Kurt Maflin

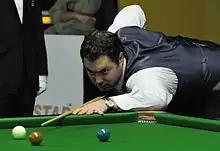
Kurt Maflin at 2013 German Masters

Maflin won three matches to reach the final round in qualifying for two of the first five ranking events of the 2012/2013 season. These came in the Wuxi Classic where he lost in a deciding frame to Michael Holt, and the International Championship where he lost 2–6 to Mark Davis. He took advantage of the new flatter qualifying system used in the German Masters, whereby he would only need to win two matches to progress to the main stage in Berlin, by beating Joel Walker and Tom Ford, dropping only a single frame in the process. At the venue Maflin defeated Xiao Guodong 5–4, before losing 3–5 to Holt in the last 16. Maflin had a very good season in the minor-ranking PTC events, with his best results coming at the Gdynia Open and the FFB Open, where was knocked out in the quarter-finals by Jamie Burnett and Rod Lawler respectively. In the latter event Maflin had arguably the best win of his career, by coming back from 0–3 to defeat the in-form Neil Robertson in a televised match. He also reached the last 16 of the Scottish Open (scoring his second maximum break along the way) to help him finish 23rd on the Order of Merit, inside the top 26 who qualified for the Finals. There, Maflin had the best run in a ranking of his career by beating 1997 world champion Ken Doherty 4–2, Lawler and Ben Woollaston both 4–3 to reach the semi-finals. He played Ding Junhui and was outplayed in a 0–4 defeat, only managing to score a total of 52 points in the entire match. Nevertheless, the cheque of £20,000 for reaching the last four was the highest of his career to date. Maflin beat Craig Steadman and Steve Davis to advance to the final round of World Championship Qualifying. He led former world champion Peter Ebdon 8–6 but lost four frames in a row to be denied a place in the World Championship for the first time. He increased his ranking by eight spots during the year to end it world number 64.